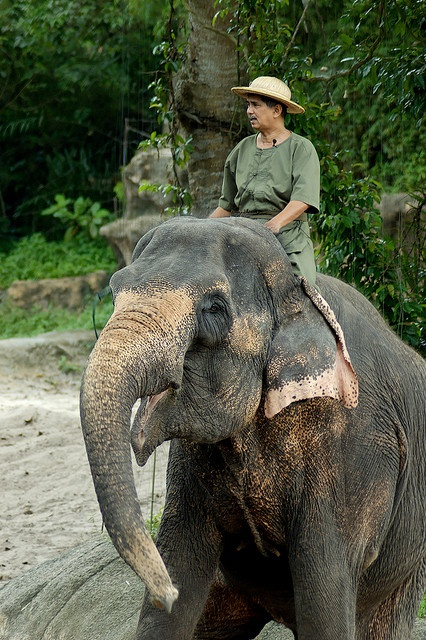
A person is riding on an elephant's back.
A man sitting behind an elephant's head with trees in the background.
A man wearing a hat sits atop a large elephant
A man in green shirt riding on an elephant.
A man in a green shirt and straw hat on top of an elephant.